François de Sagon

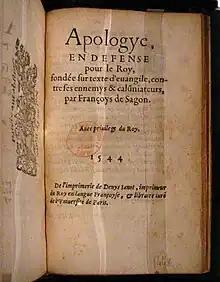
"Apologye en défense pour le Roy, fondée sur texte d'évangile, contre ses enemis et calomniateurs" by François de Sagon, 1544.

He published in 1544 "Apologye en défense pour le Roy", a text defending the actions of Francis I in the Franco-Ottoman alliance, by drawing parallels with the "Parable of the Good Samaritan" in the Bible, in which Francis is compared to the wounded man, the Emperor to the thieves, and Suleiman to the Good Samaritan providing help to Francis.